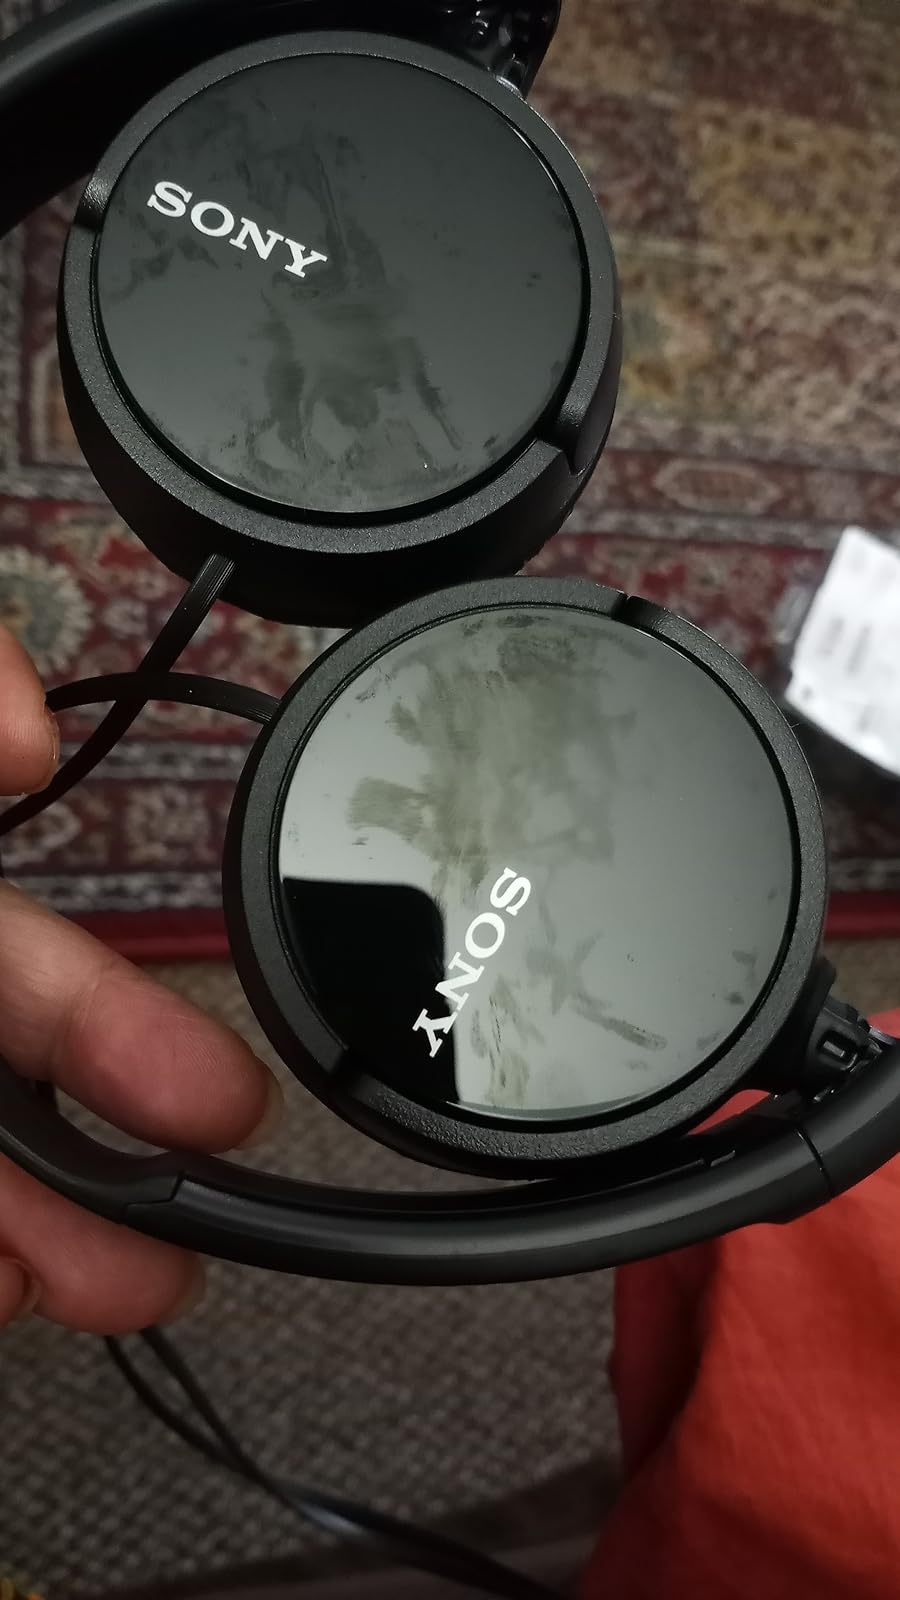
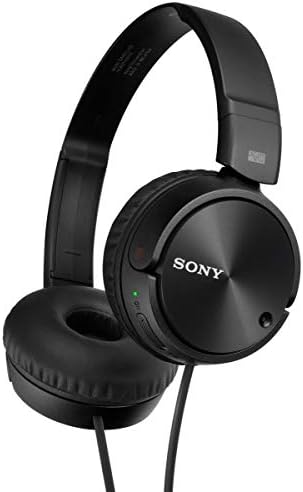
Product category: headphones
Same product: yes